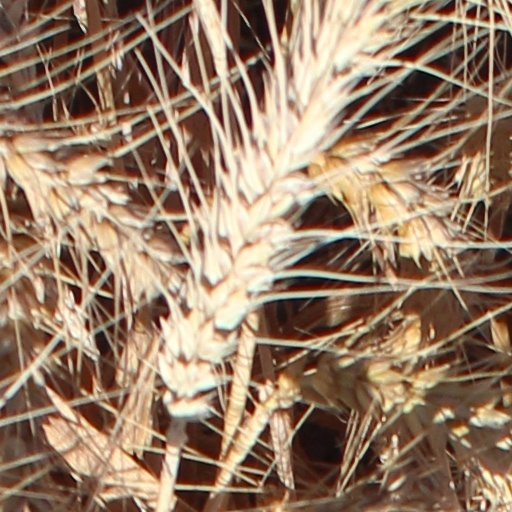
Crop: wheat